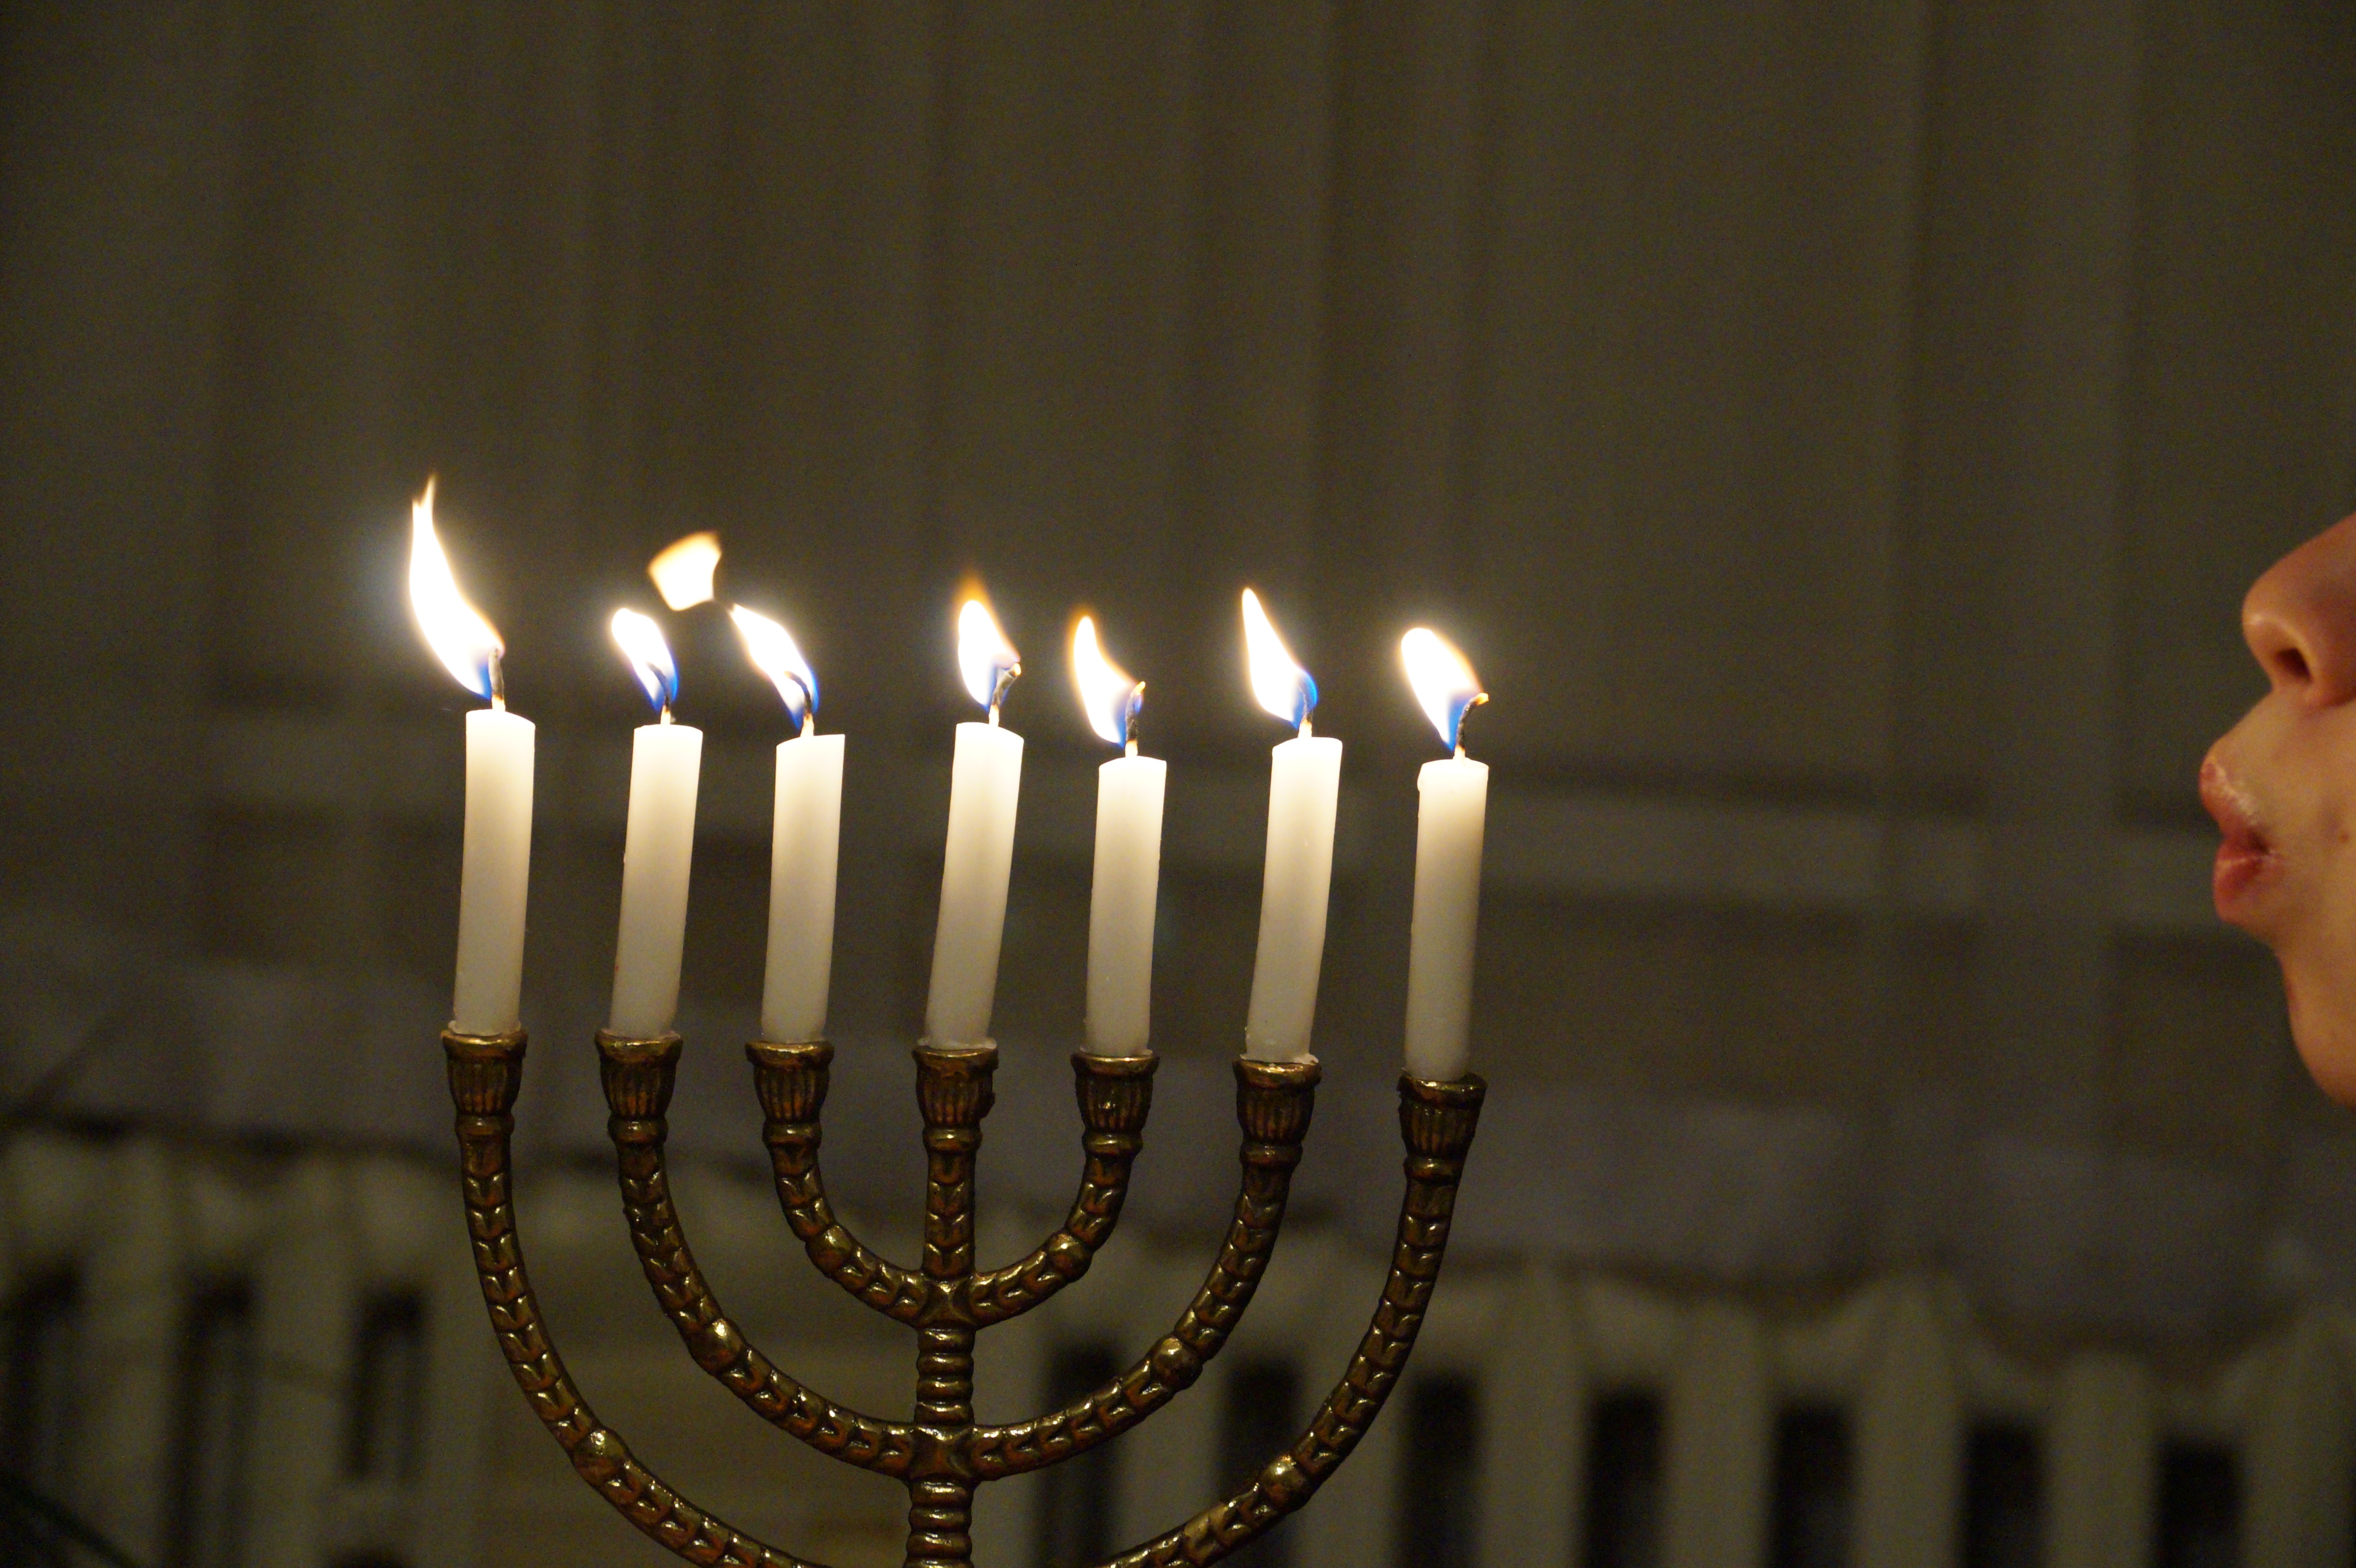
candle, lighting, flames, candlelight, hanukkah, menorah, candle holder, blow out